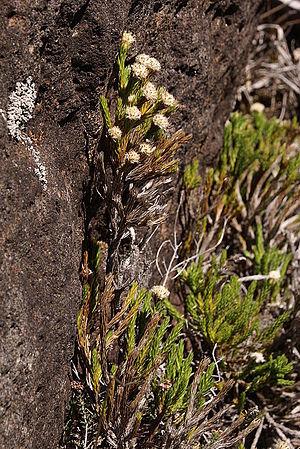
Eriotrix lycopodioides (Plaine des Sables, La Réunion)
La Forêt de Bébour est une forêt française de l'île de La Réunion, département d'outre-mer dans le sud-ouest de l'océan Indien. Elle est située dans les Hauts de l'Est, sur le territoire communal de Saint-Benoît. Elle occupe l'emplacement d'un ancien cirque d'érosion, le cirque des Marsouins, comblé par les laves des dernières éruptions du piton des Neiges.
Eriotrix lycopodioides est une espèce de sous-arbrisseaux de la famille des Asteraceae, endémique de l'île de La Réunion, département d'outre-mer français dans le sud-ouest de l'océan Indien.